History of Paris (1946–2000)

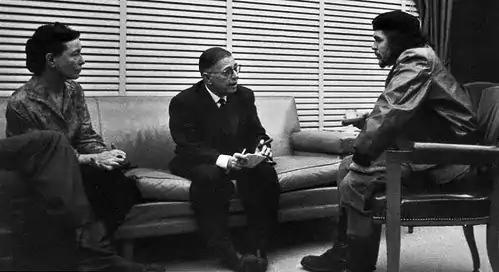
Simone de Beauvoir and Jean-Paul Sartre meet with Che Guevara (1960)

The 1960s had also seen a gradual departure of industry from the Paris suburbs to just outside the Paris region, to Rouen, Le Mans, Orléans, and Reims. As part of the program of decentralization, several prestigious educational institutions, including the École Polytechnique, the HEC Paris business school, and the École des ponts et chaussées were also moved from the center of the city out to the suburbs. Other measures were put into place to decentralize the economy, and to encourage businesses to move outside the Paris region, including a new tax on office space. Between 1962 and 1968, the number of employees in Paris, particularly industrial workers, declined by 1.2 percent, while it grew in other regions of France.